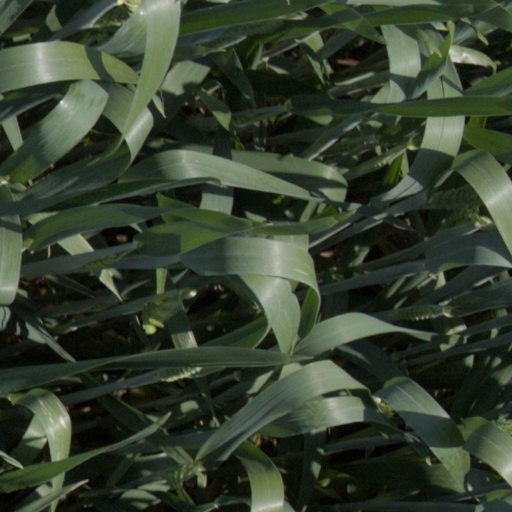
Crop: wheat